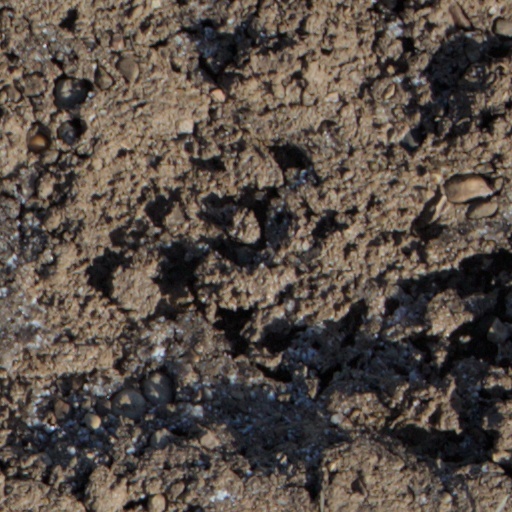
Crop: wheat